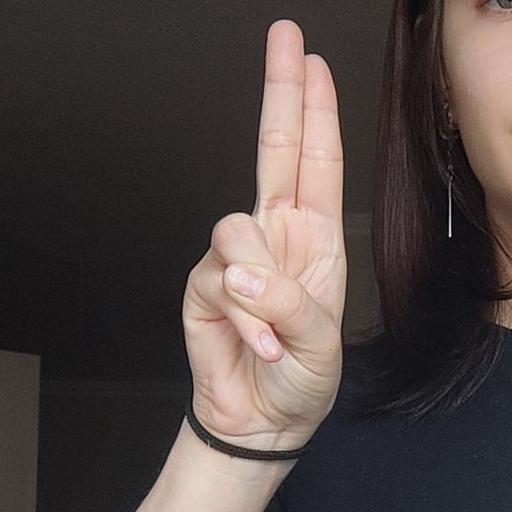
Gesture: two_up